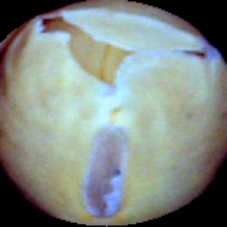
Label: Skin-damaged